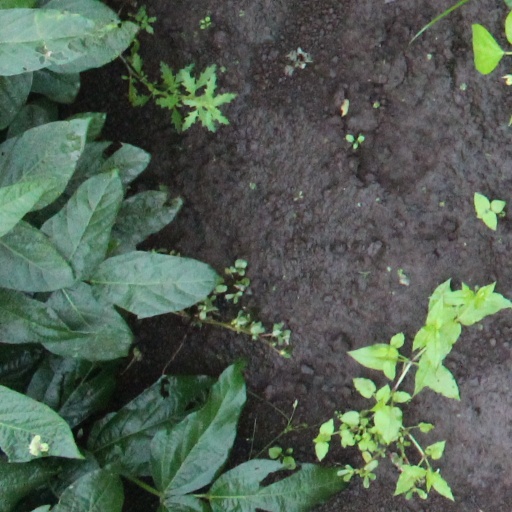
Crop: soybean